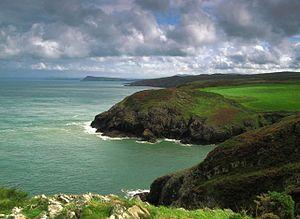
La bataille de Fishguard est le nom donné à un débarquement militaire français en Grande-Bretagne survenu du 22 février au 24 février 1797 pendant la guerre de la Première Coalition. Ce débarquement, qui se solda par une cuisante défaite pour les envahisseurs, fut le dernier de l'histoire britannique.